Rachel Luzzatto Morpurgo

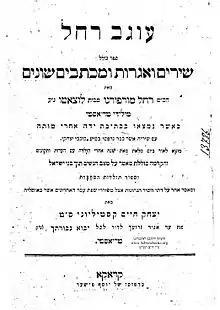
Title page of "Ugav Rachel"

In Morpurgo's time, Jewish women were rarely taught Hebrew, which was considered strictly the province of men and suitable only for religious subjects and discourse. Under the influence of the Haskalah, the Jewish Enlightenment, Hebrew began to be used for secular subjects and the foundation was laid for the modern Hebrew language. Morpurgo's literary interest thus found an audience and sympathetic reception that would not have existed earlier. In addition, the endorsement of her highly respected cousin Samuel David Luzzatto gave her prominence that would have been hard to attain on her own.